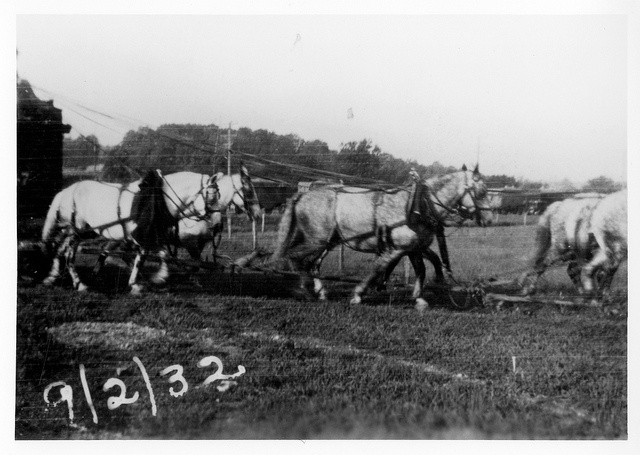
Six draft horses working on a farm around 1932.
A trail of harnessed horses pulling a load.
A team of six horses plow a field.
A carriage carrid by seven horses, dated back to 1932
Black and white, side view of three sets of horses with harnesses and leashes to something not seen, walking through grass, with date 9/2/32 written on the image.